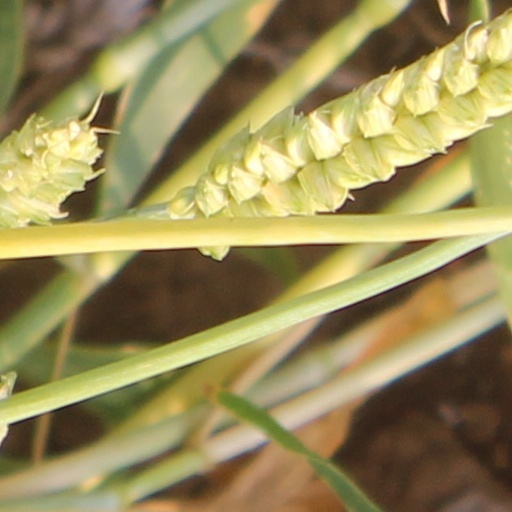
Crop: wheat